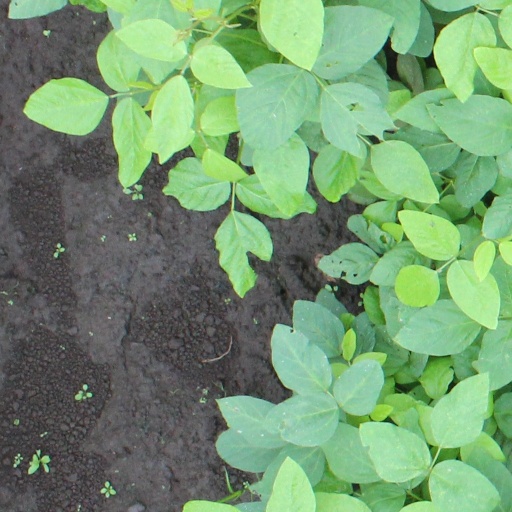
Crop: soybean